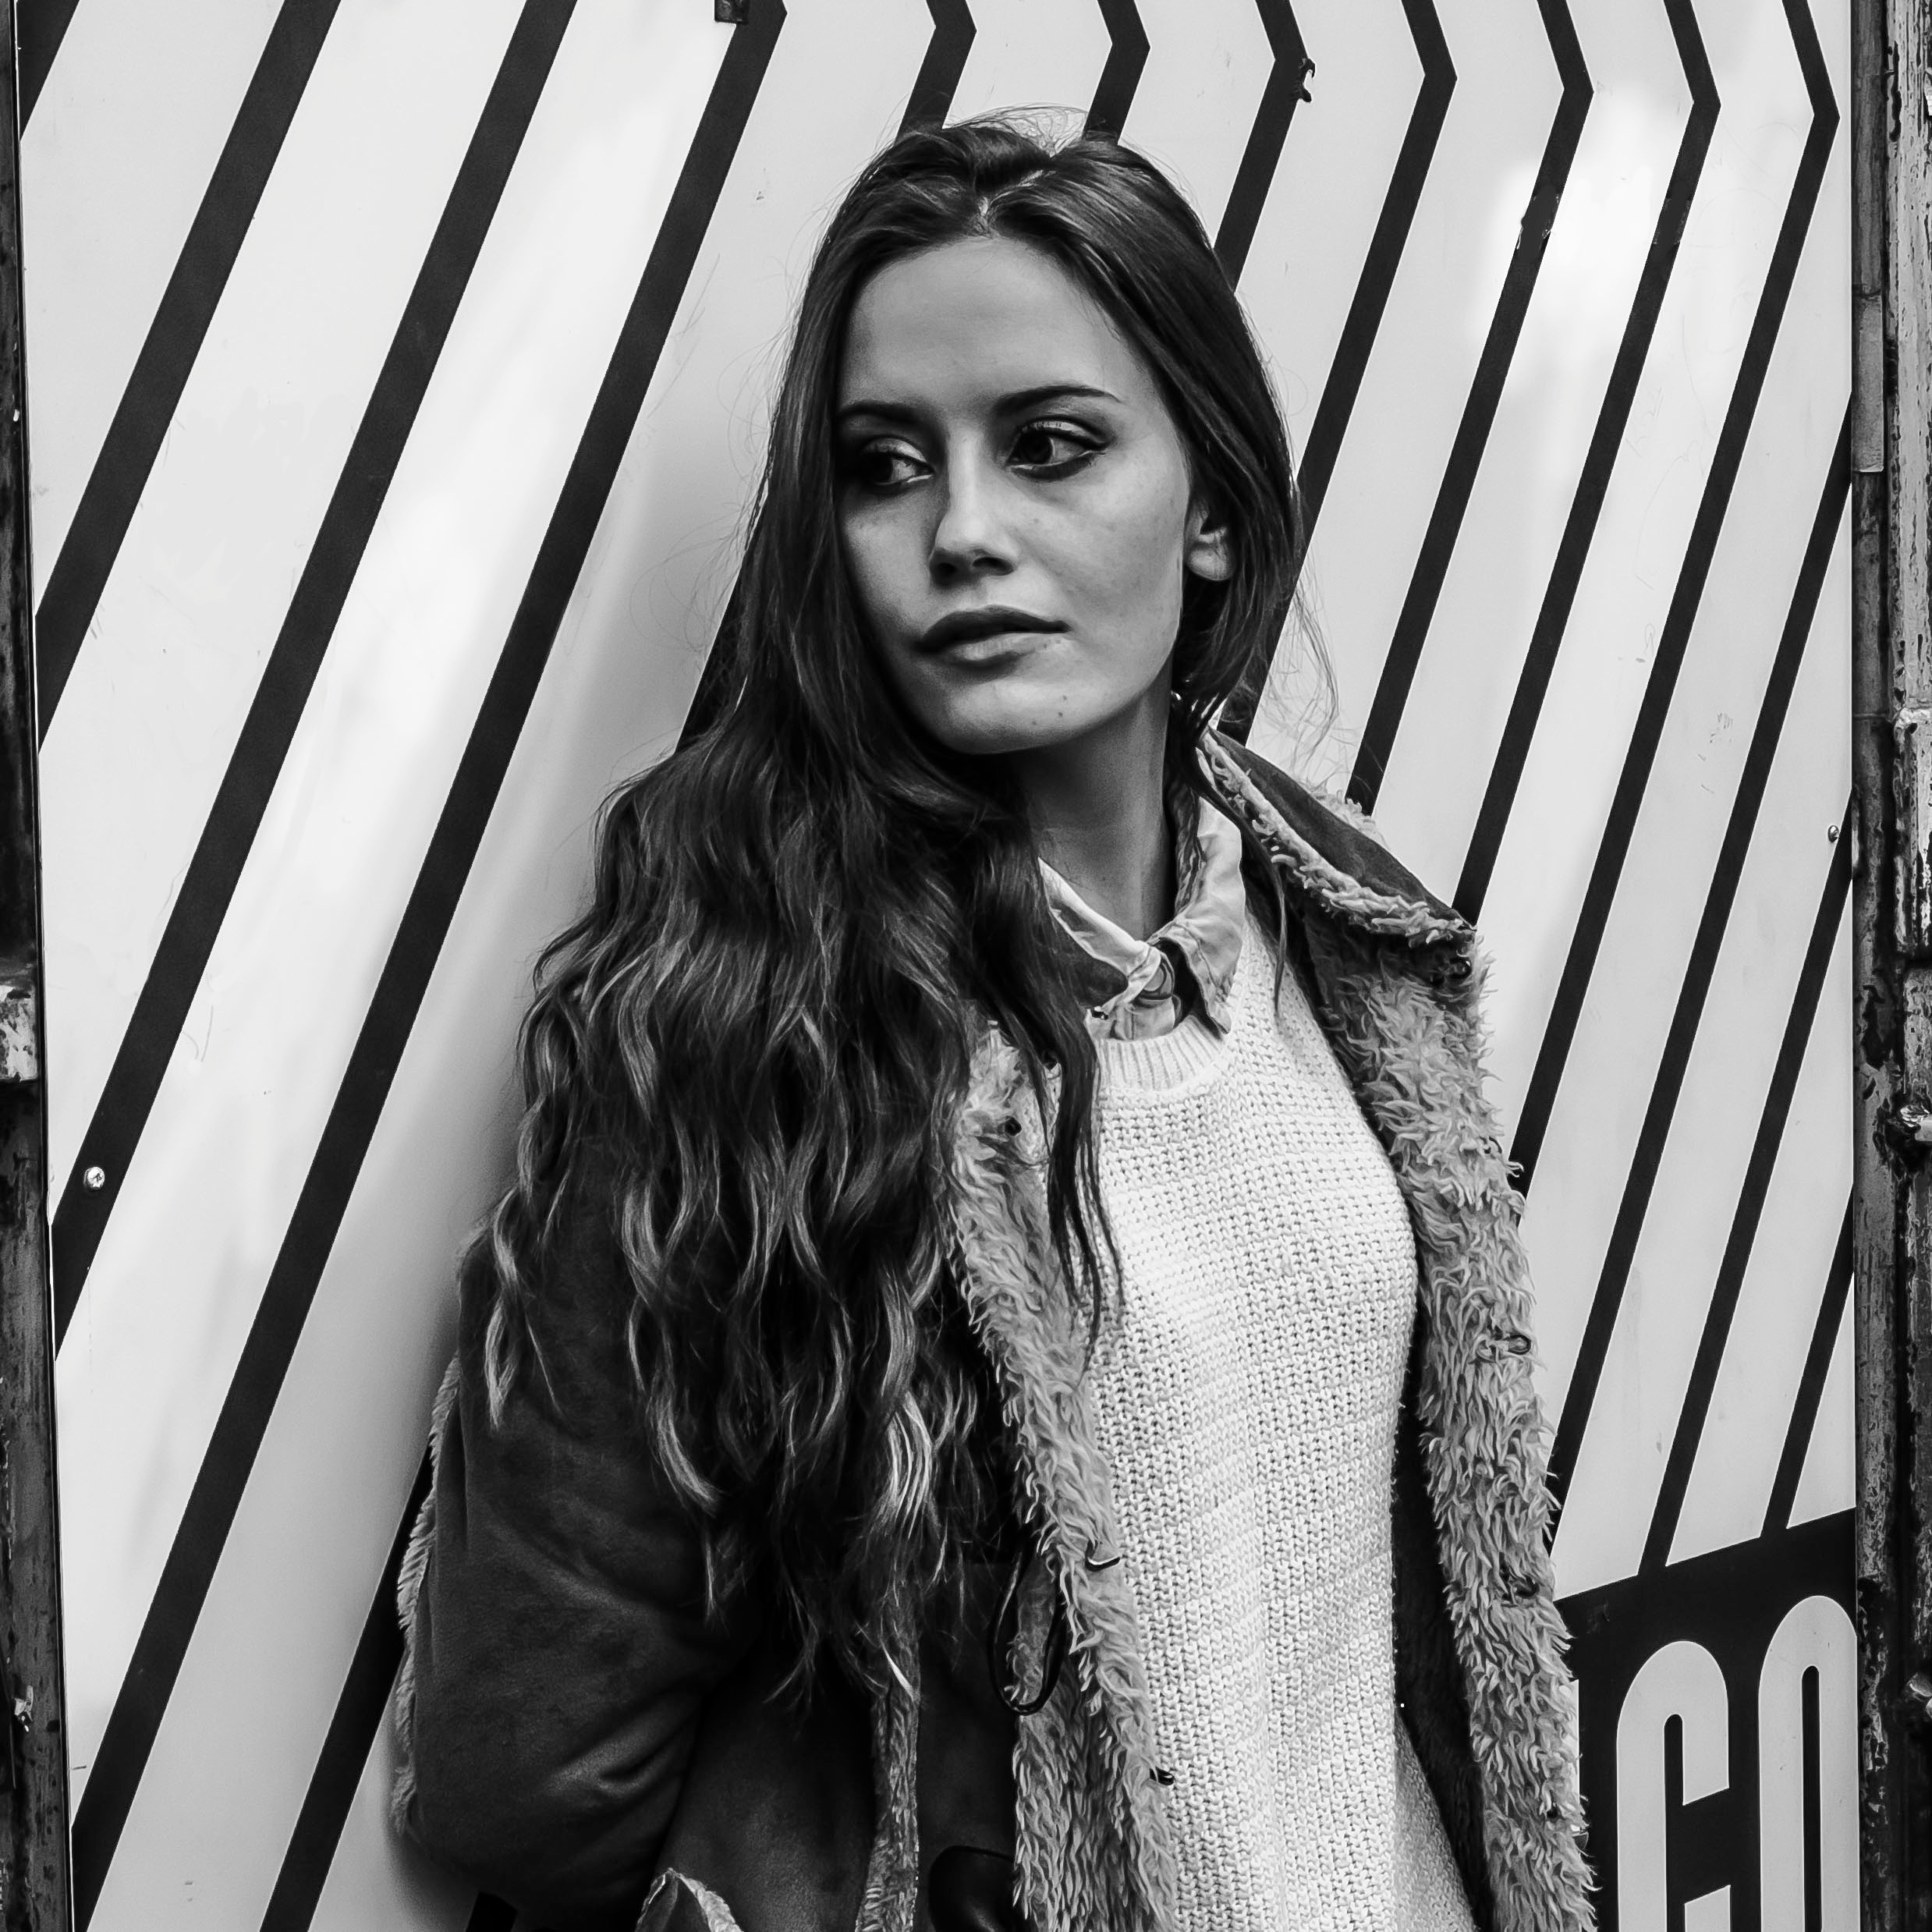
black and white, hair, white, photography, portrait, model, fashion, black, monochrome, lady, hairstyle, photograph, beauty, image, photo shoot, monochrome photography, portrait photography, film noir, supermodel